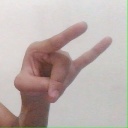
अक्षर: च